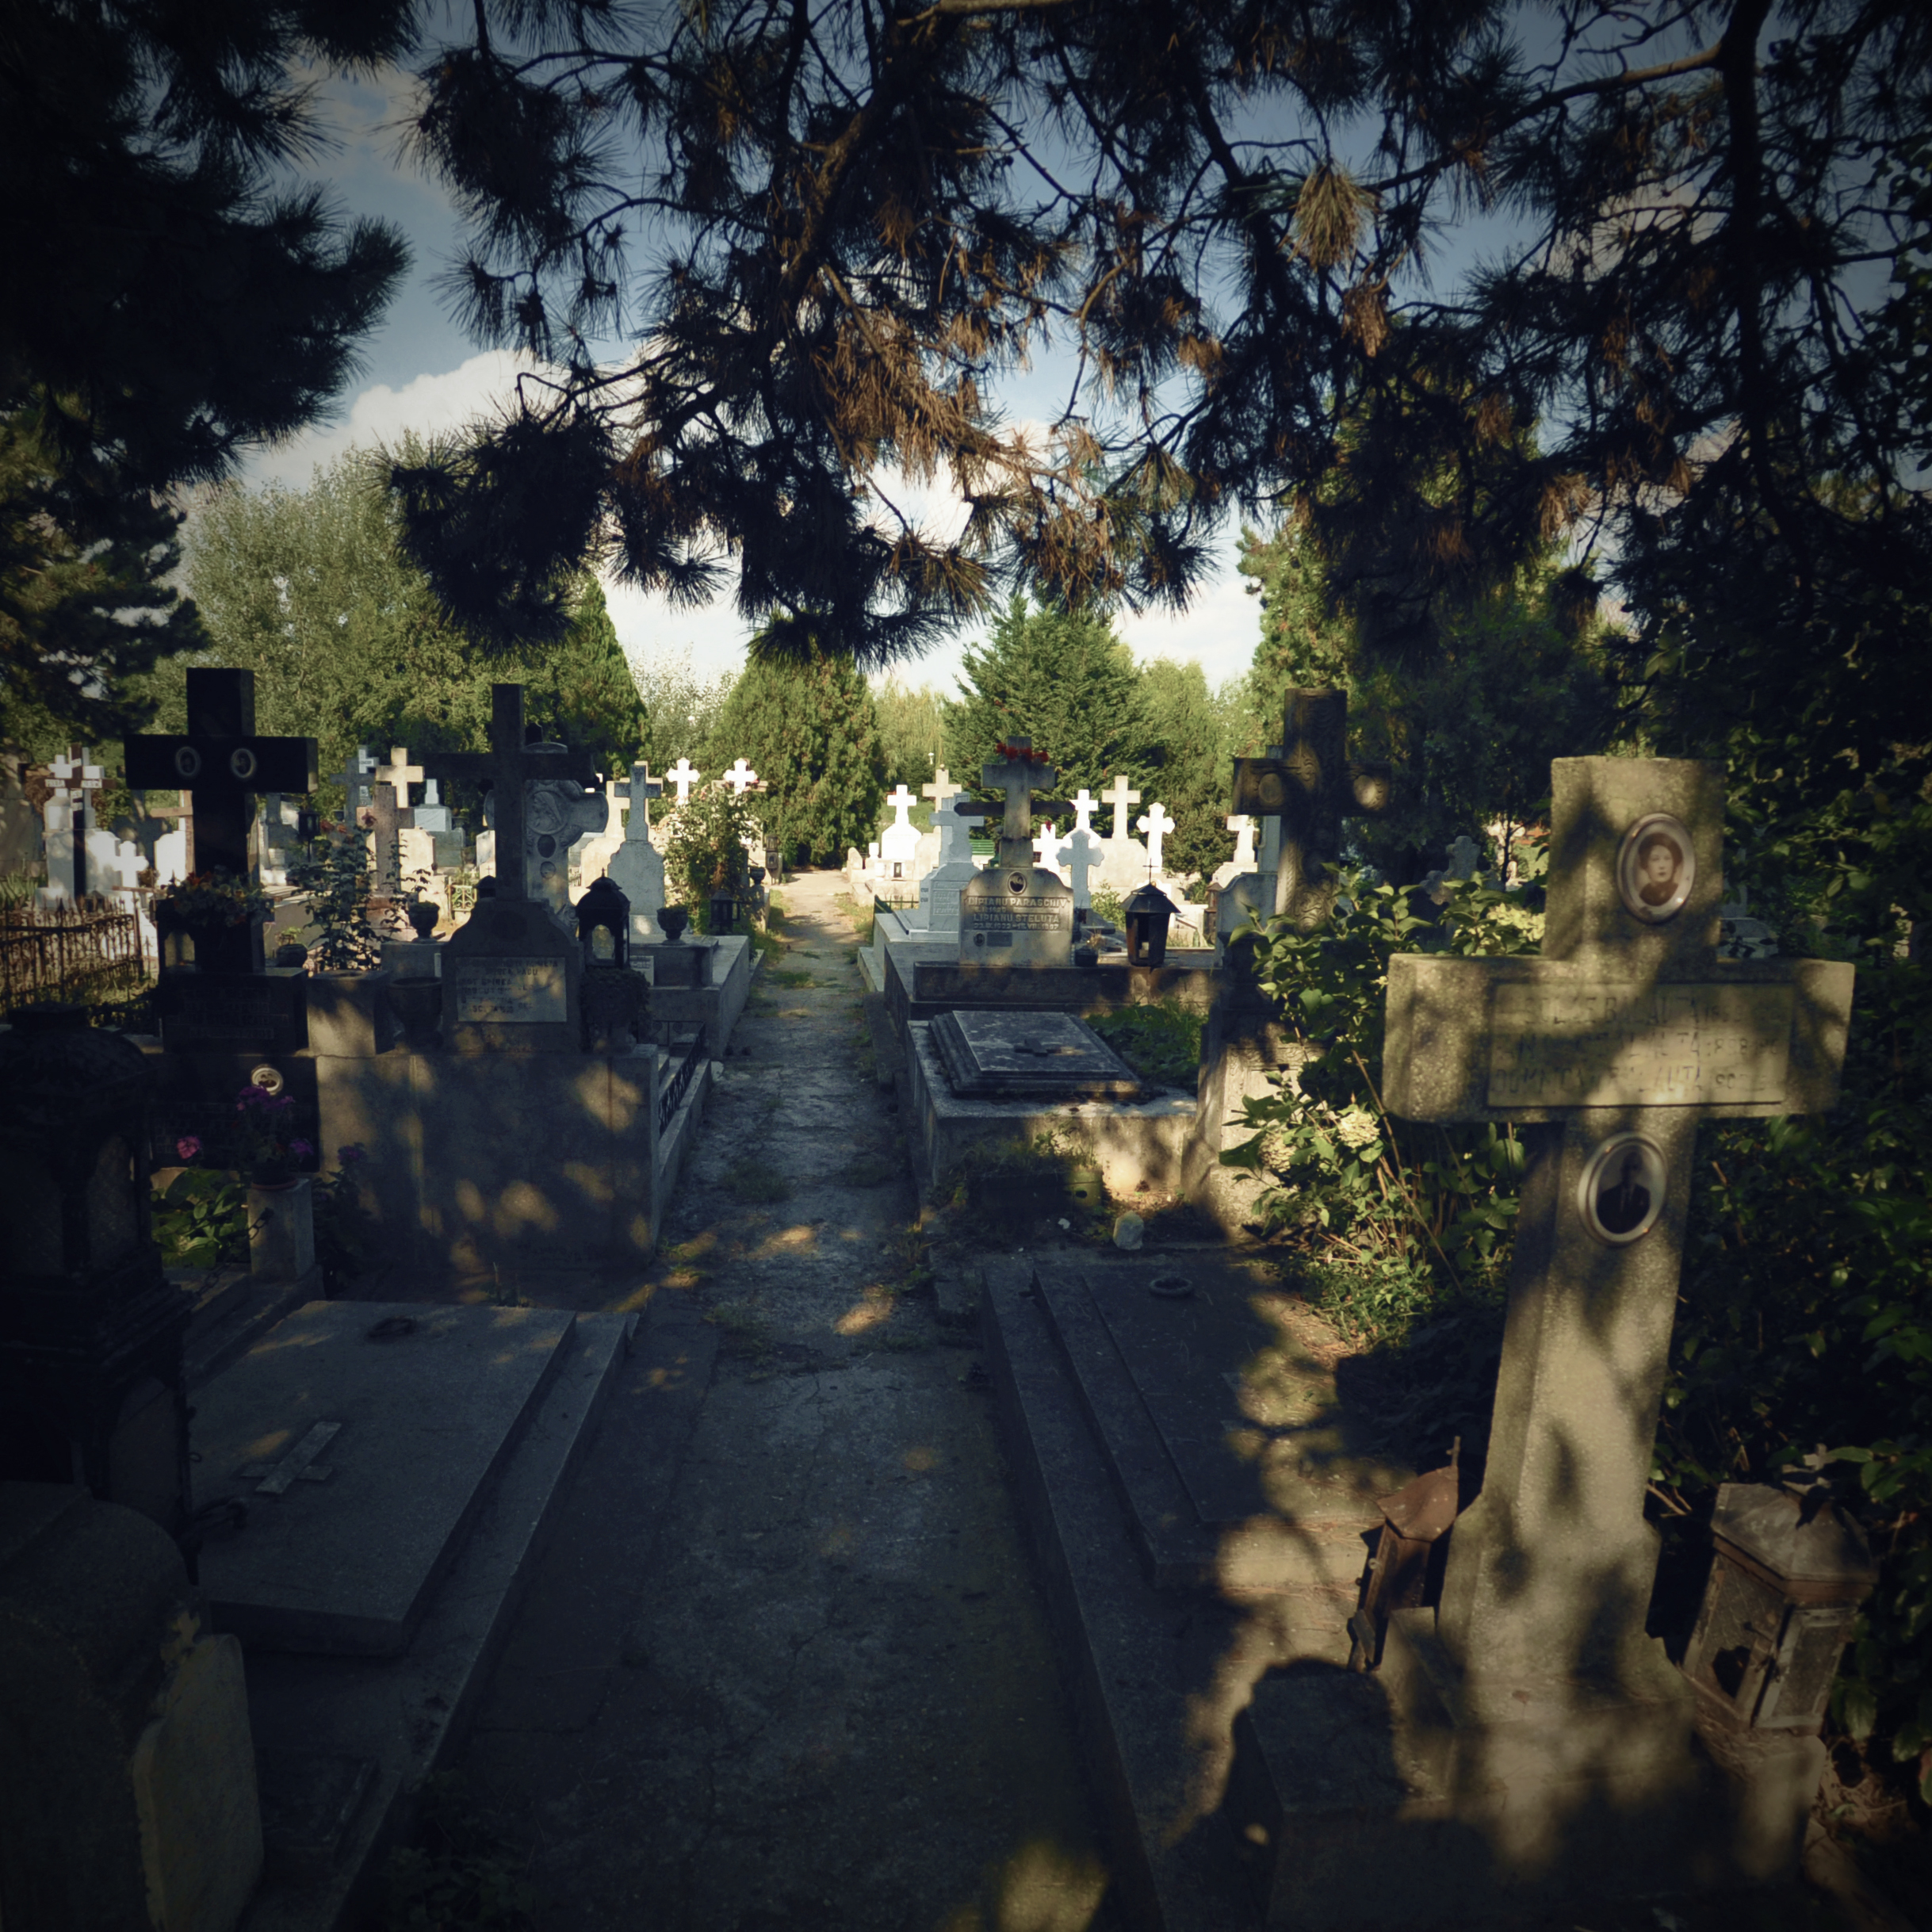
tree, light, architecture, plant, night, photography, sunlight, morning, leaf, flower, building, monument, photo, evening, reflection, autumn, shadow, religion, darkness, church, exterior, cross, cemetery, christian, photos, religious, shadows, de, monastery, churches, fisheye, fotografie, christianity, romana, orthodox, eastern, ostrov, tombs, romania, bucharest, bor, biserica, arhitectura, orthodoxy, lumina, cruce, romanian, ortodoxa, patrimoniu, ortodox, manastirea, manastire, ortodoxia, ortodoxie, ecclesiastical, bisericeasc, cladire, edificiu, bucuresti, cimitir, umbre, lmiphiiaa16696, umbra, cernica, crosses, cruci, morminte, lmiifiiab15300, cre tinism, cre tin, m n stireacernica, woody plant